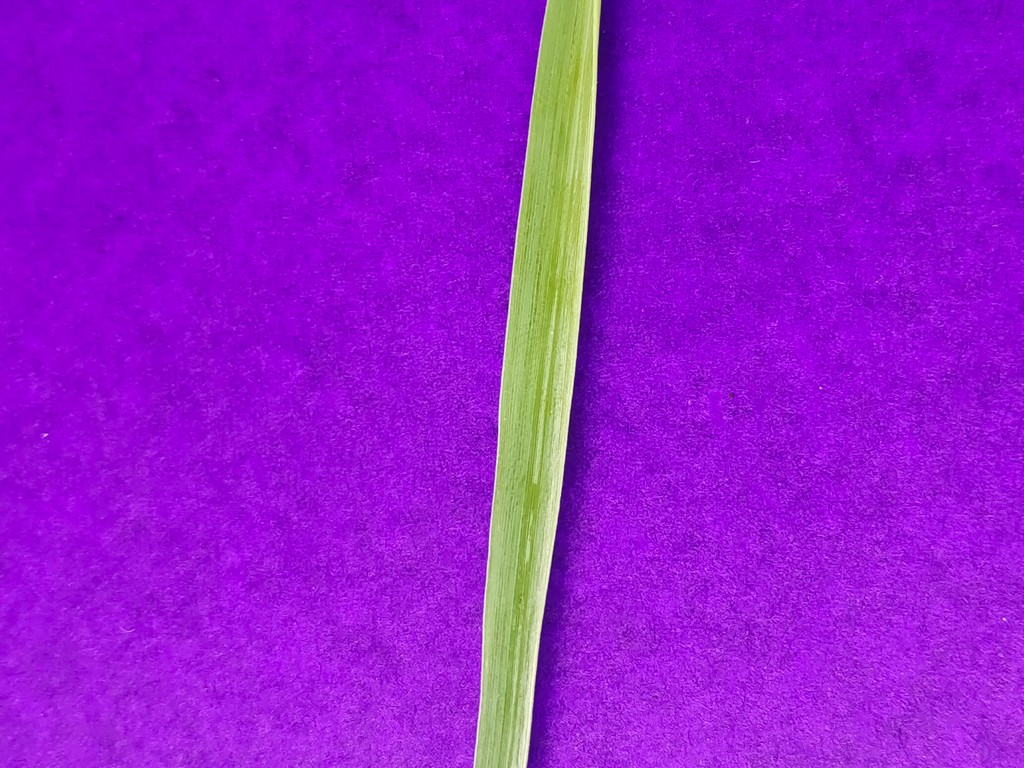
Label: Healthy